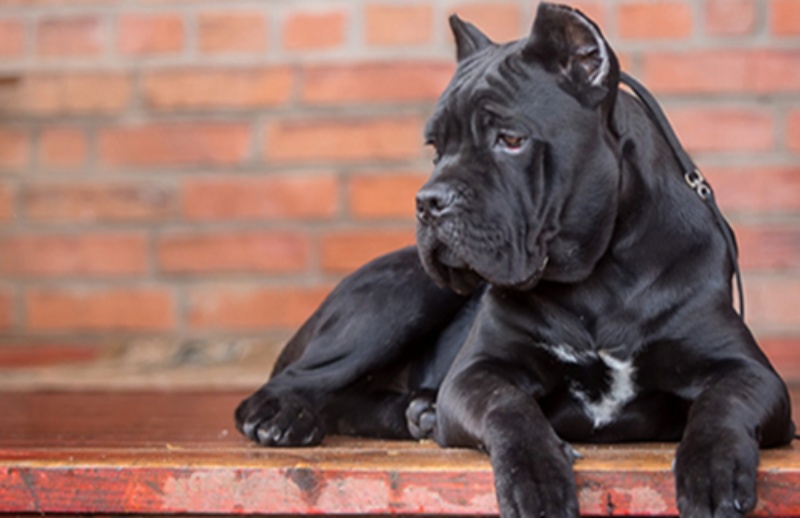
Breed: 253-n000105-Cane_Carso